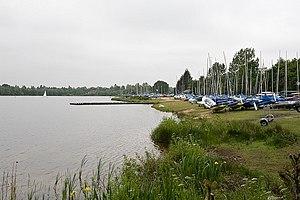
Blashford est un petit hameau situé dans le parc national New Forest dans le comté du Hampshire, en Angleterre. La ville la plus proche est Ringwood, qui se situe approximativement 1,6 km au sud du village. Le hameau fait partie de la paroisse civile d'Ellingham, Harbridge et Ibsley.
Linbrook Lake, également appelé Linbrook East, est un lac situé juste à l’ouest du parc national New Forest, dans le comté du Hampshire, en Angleterre.